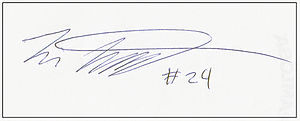
Jim Gottfridsson
Jim Gottfridssons autograf 2013.
Jim Gottfridsson er en svensk håndboldspiller, der spiller for den tyske Bundesligaklub SG Flensburg-Handewitt og Sveriges herrehåndboldlandshold.